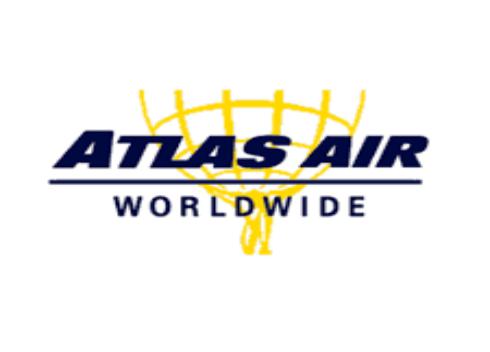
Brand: atlas air
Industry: Transportation